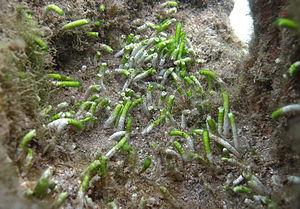
L'algue Neomeris vanbosseae à la Réunion.
L'île de La Réunion est un département d'outre-mer français situé dans le sud-ouest de l'océan Indien.